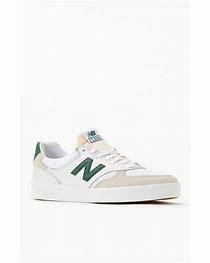
Brand: New
Model: Balance New Balance 300